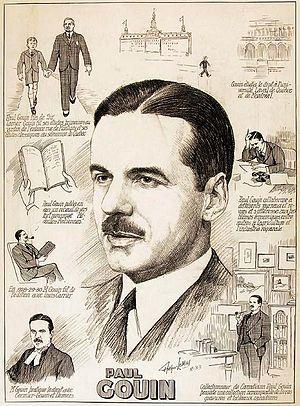
Dessin de Paul Gouin, un avocat et homme politique québécois.
Paul Gouin, né le 20 mai 1898 et décédé le 4 décembre 1976 à Montréal, est un avocat et homme politique québécois.
Le Conseil de la vie française en Amérique est un OSBL québécois actif de 1937 à 2007. Le conseil a officiellement mis fin à ses activités le 7 septembre 2007. Son président était Jean-Louis Desrochers et son président honoraire l'auteur-compositeur-interprète Zachary Richard. Depuis le 15 mars 1998, ses bureaux se trouvaient à la Maison de la francophonie de la ville de Québec. L'organisation comptait 22 membres à vie, 6 membres honoraires, 63 membres corporatifs et 240 individuels.